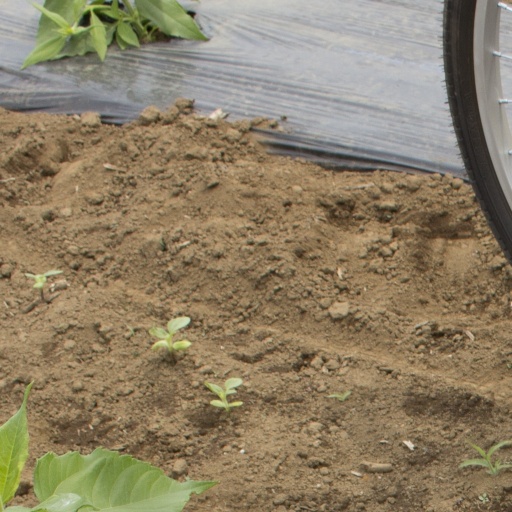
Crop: Jerusalem artichoke